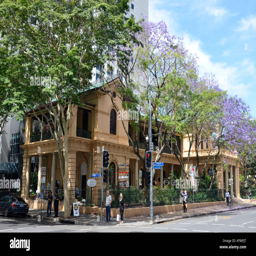
restaurants in an old colonial building